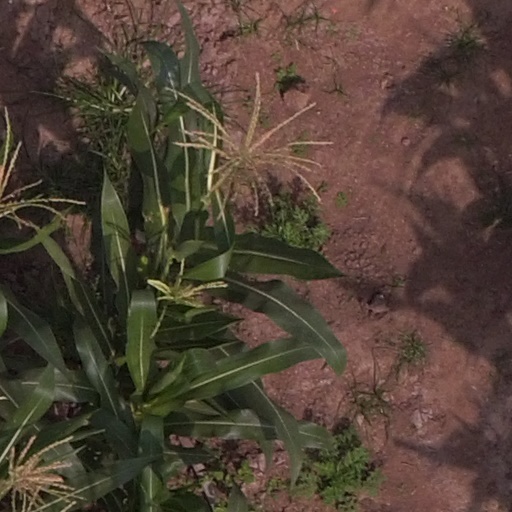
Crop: maize; corn